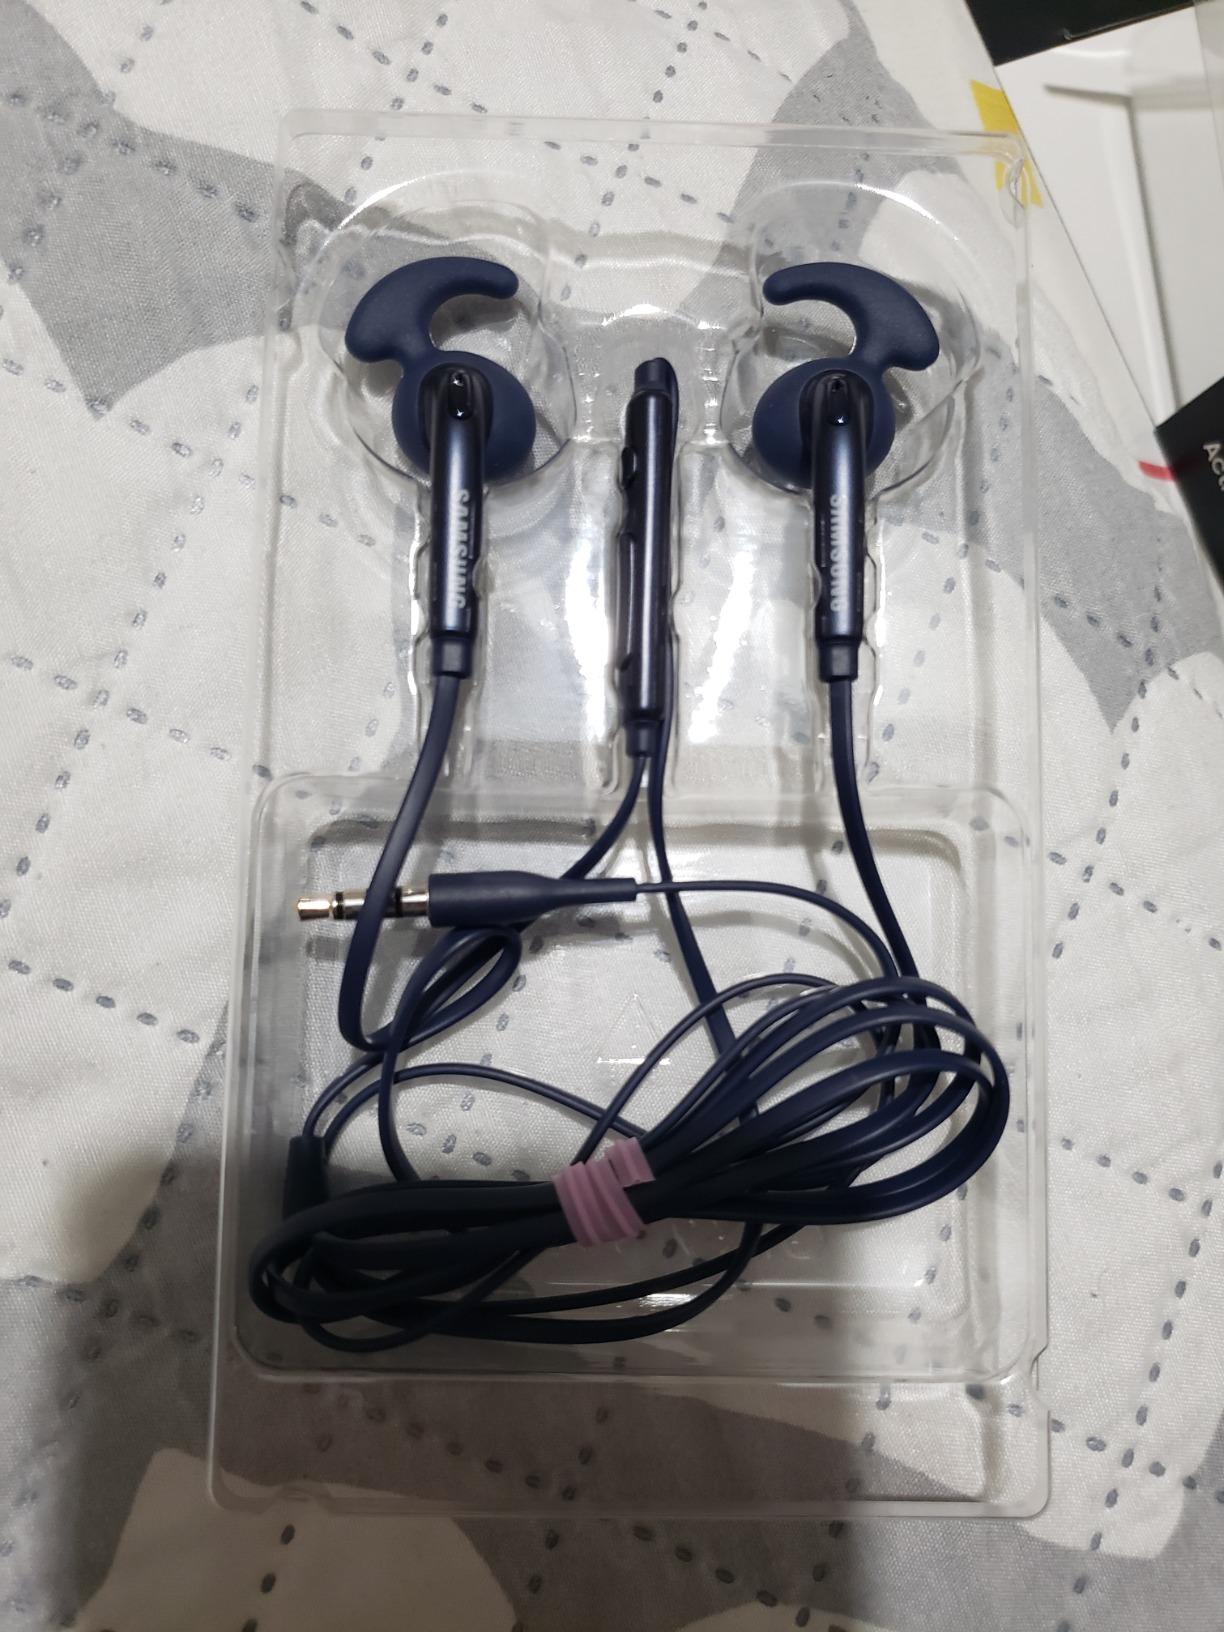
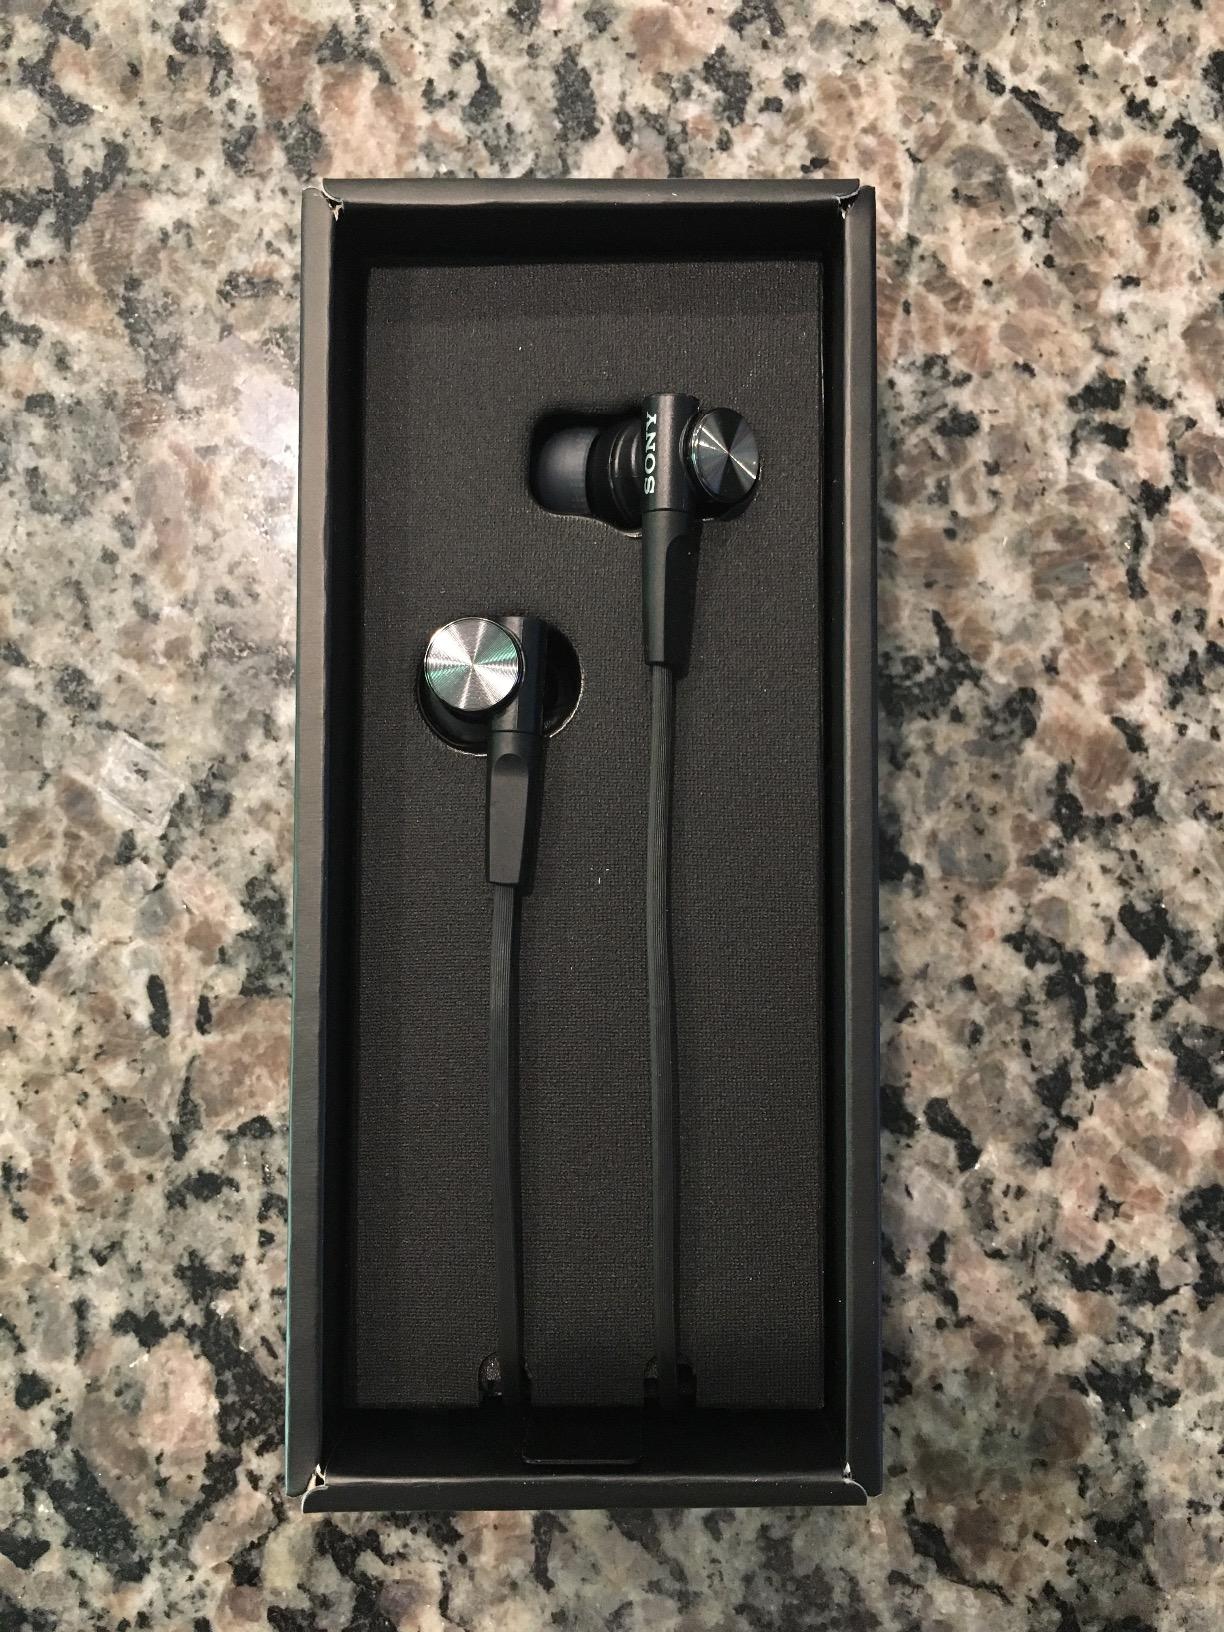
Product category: headphones
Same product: no